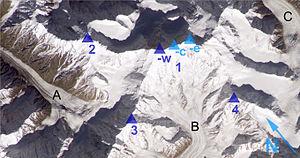
Le Distaghil Sar est le dix-neuvième plus haut sommet du monde. Il se situe dans le nord-ouest du Karakoram, dans le secteur de l'Hispar Muztagh dont il est le plus haut point.